Meinrad Iten

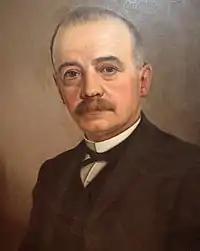
Self-portrait (1914)

Meinrad Iten (30 June 1867, Unterägeri – 28 June 1932, Unterägeri) was a Swiss portrait and landscape painter; associated with the Düsseldorfer Malerschule.